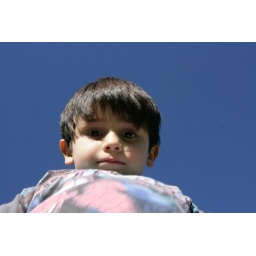
Sam against blue sky